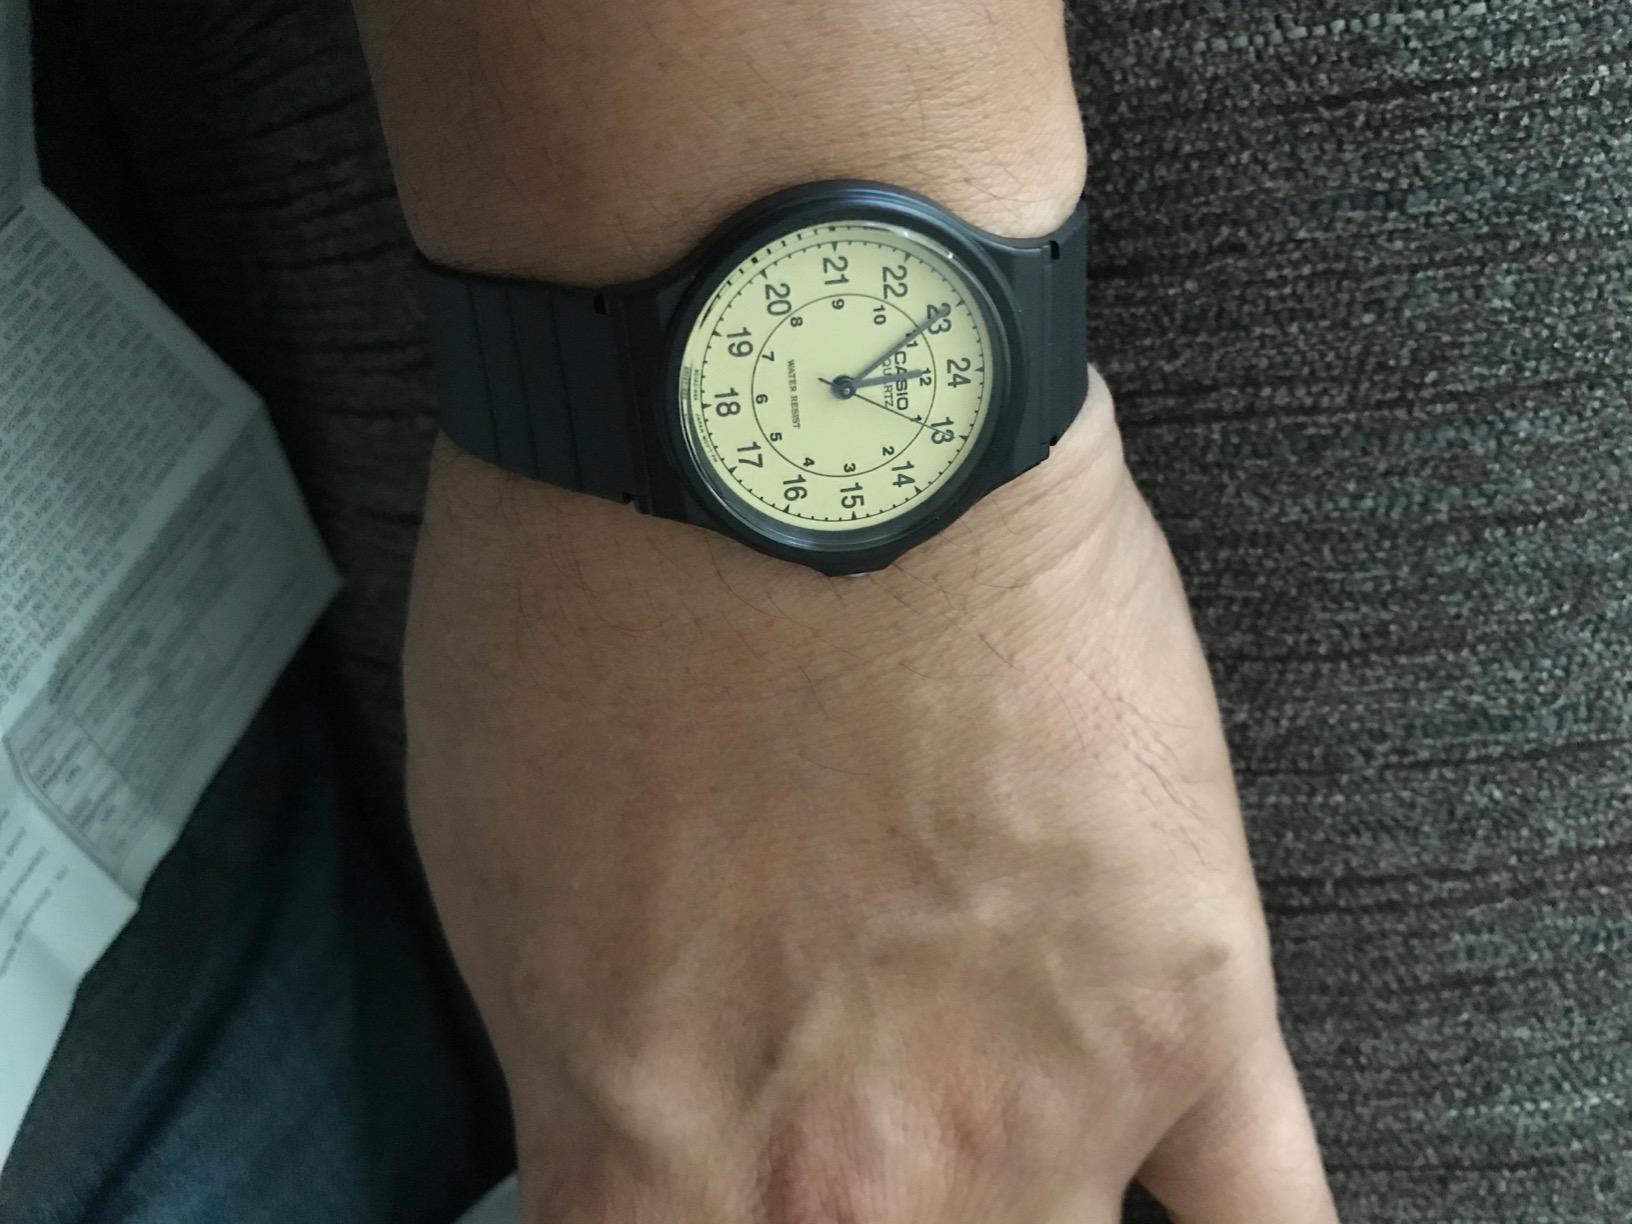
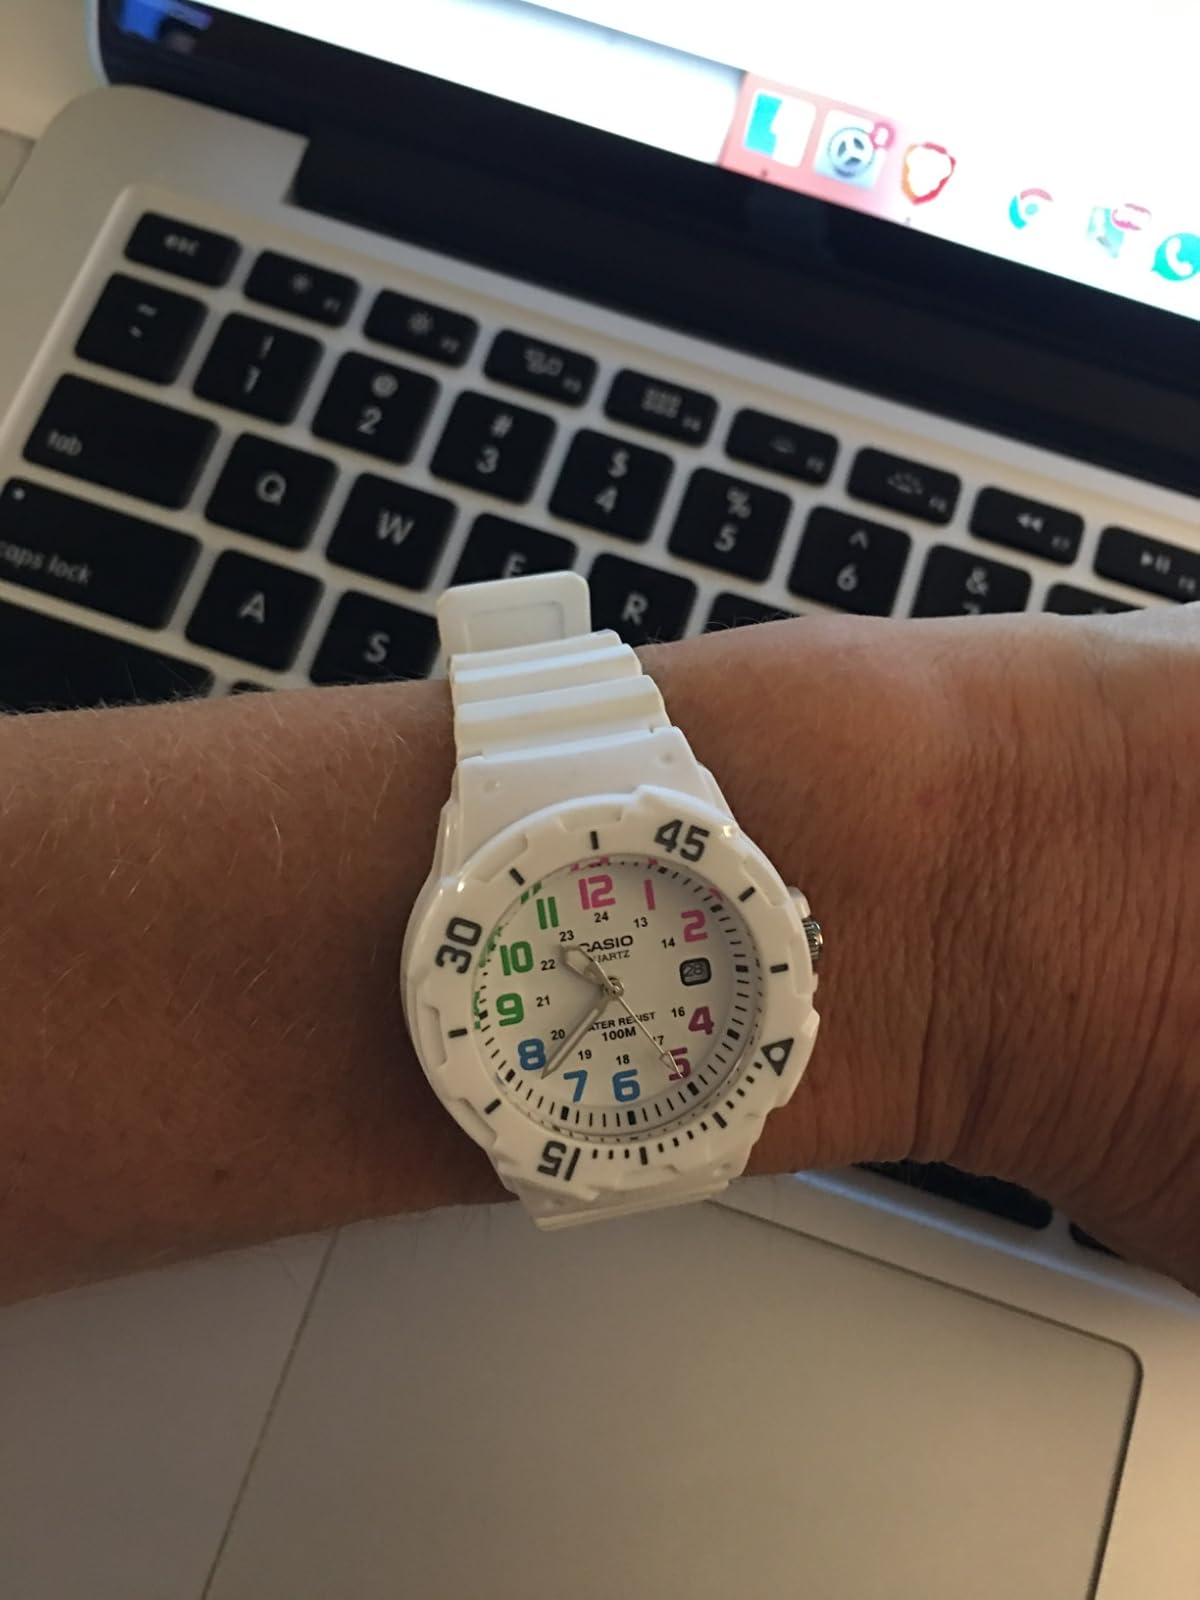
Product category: accessories_watch
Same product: no